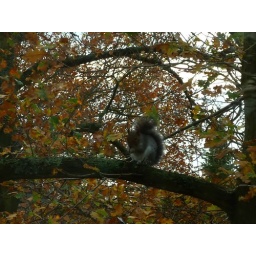
A grey squirrel sitting in an oak tree eating an acorn. Chalfont St Giles, Bucks